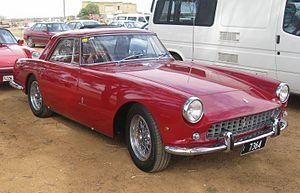
Ferrari S.p.A. est un constructeur automobile italien installé à Maranello en Italie, fondée par Enzo Ferrari en 1947.